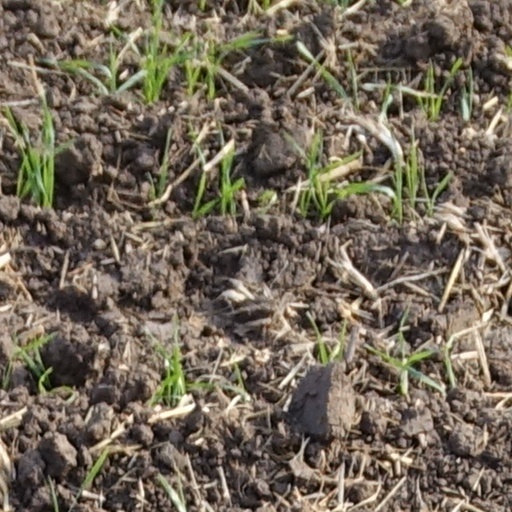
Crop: wheat